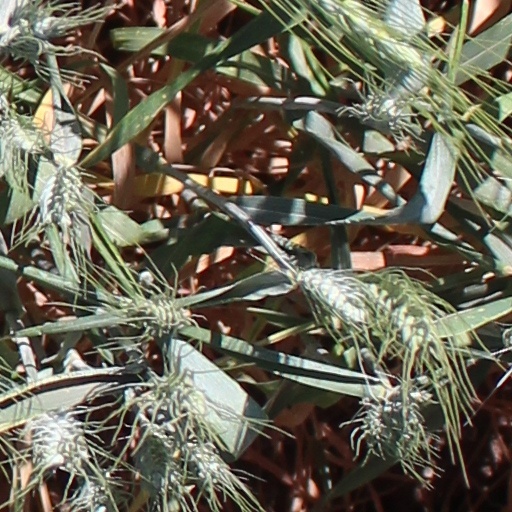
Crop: wheat